Antony Blinken

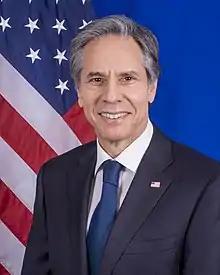
Official portrait, 2021

Antony John Blinken (born April 16, 1962) is an American lawyer and diplomat who served as the 71st United States secretary of state from 2021 to 2025. He previously served as deputy national security advisor from 2013 to 2015 and deputy secretary of state from 2015 to 2017 under President Barack Obama. Blinken was previously national security advisor to then-Vice President Joe Biden from 2009 to 2013.